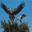
Label: bird